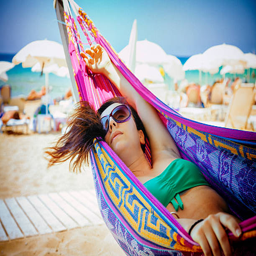
woman relaxing in a hammock